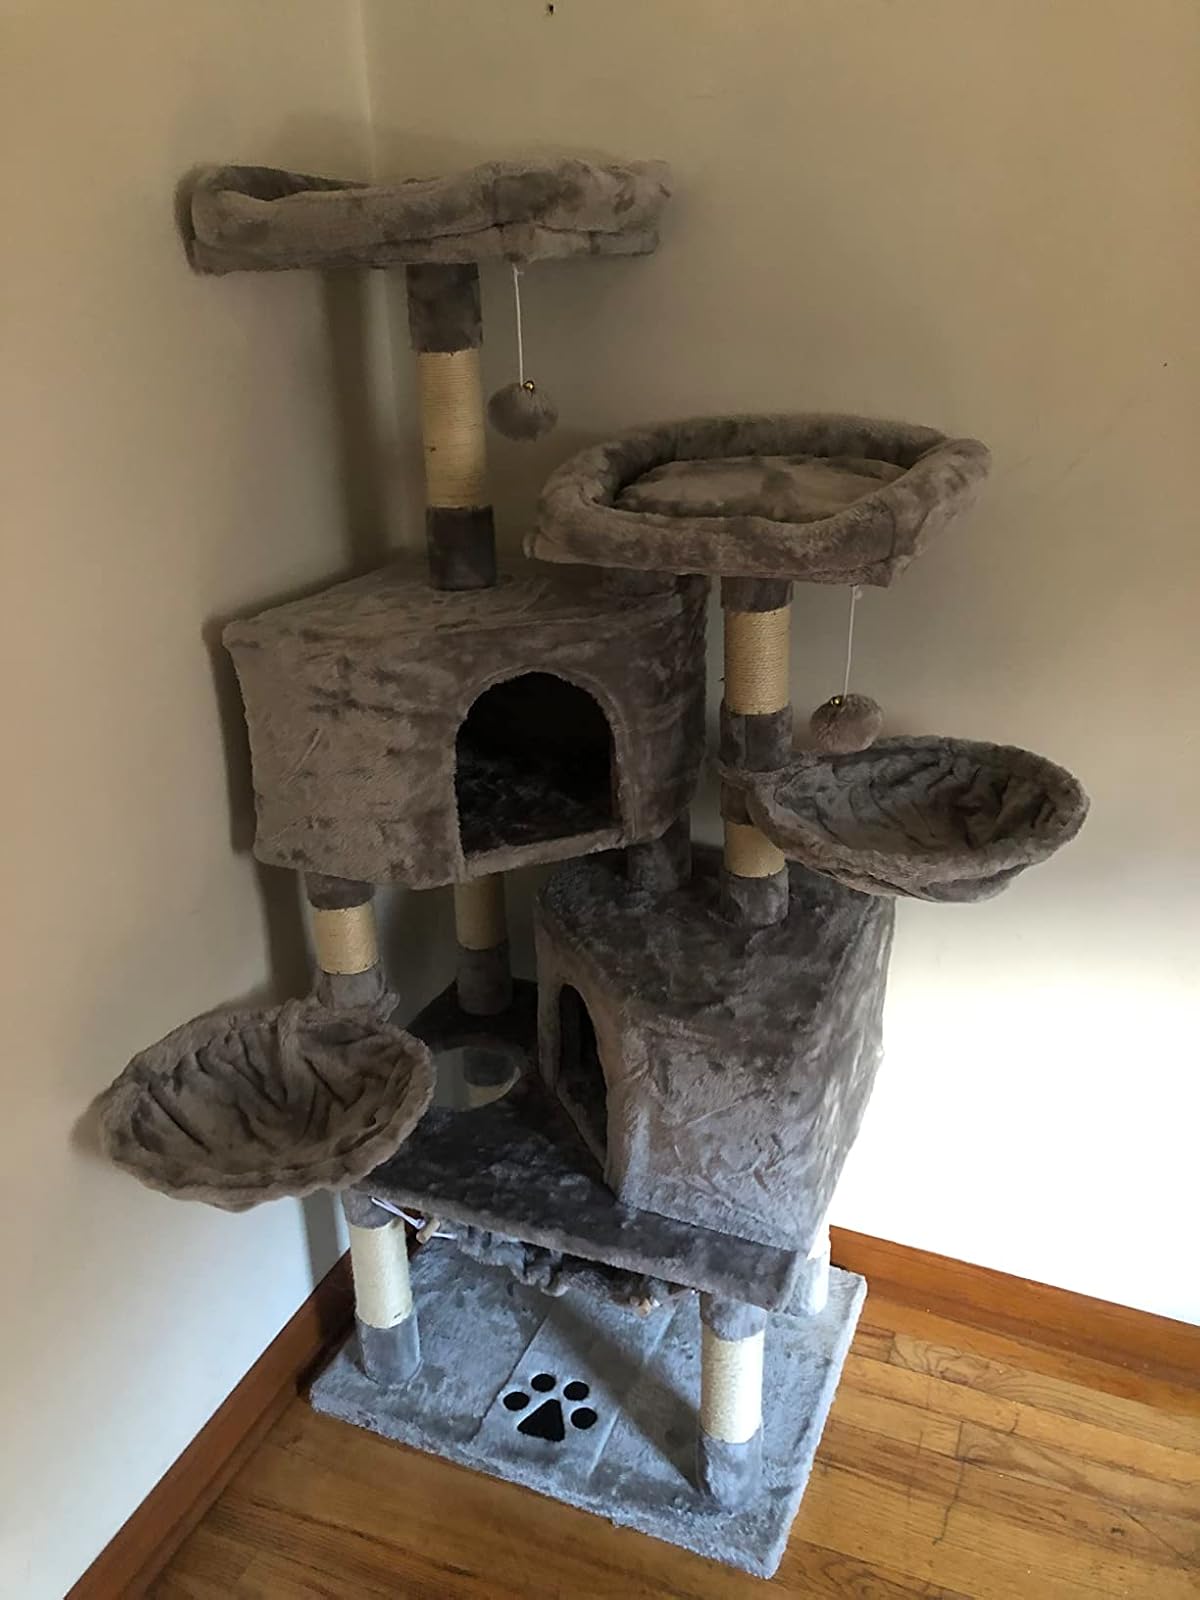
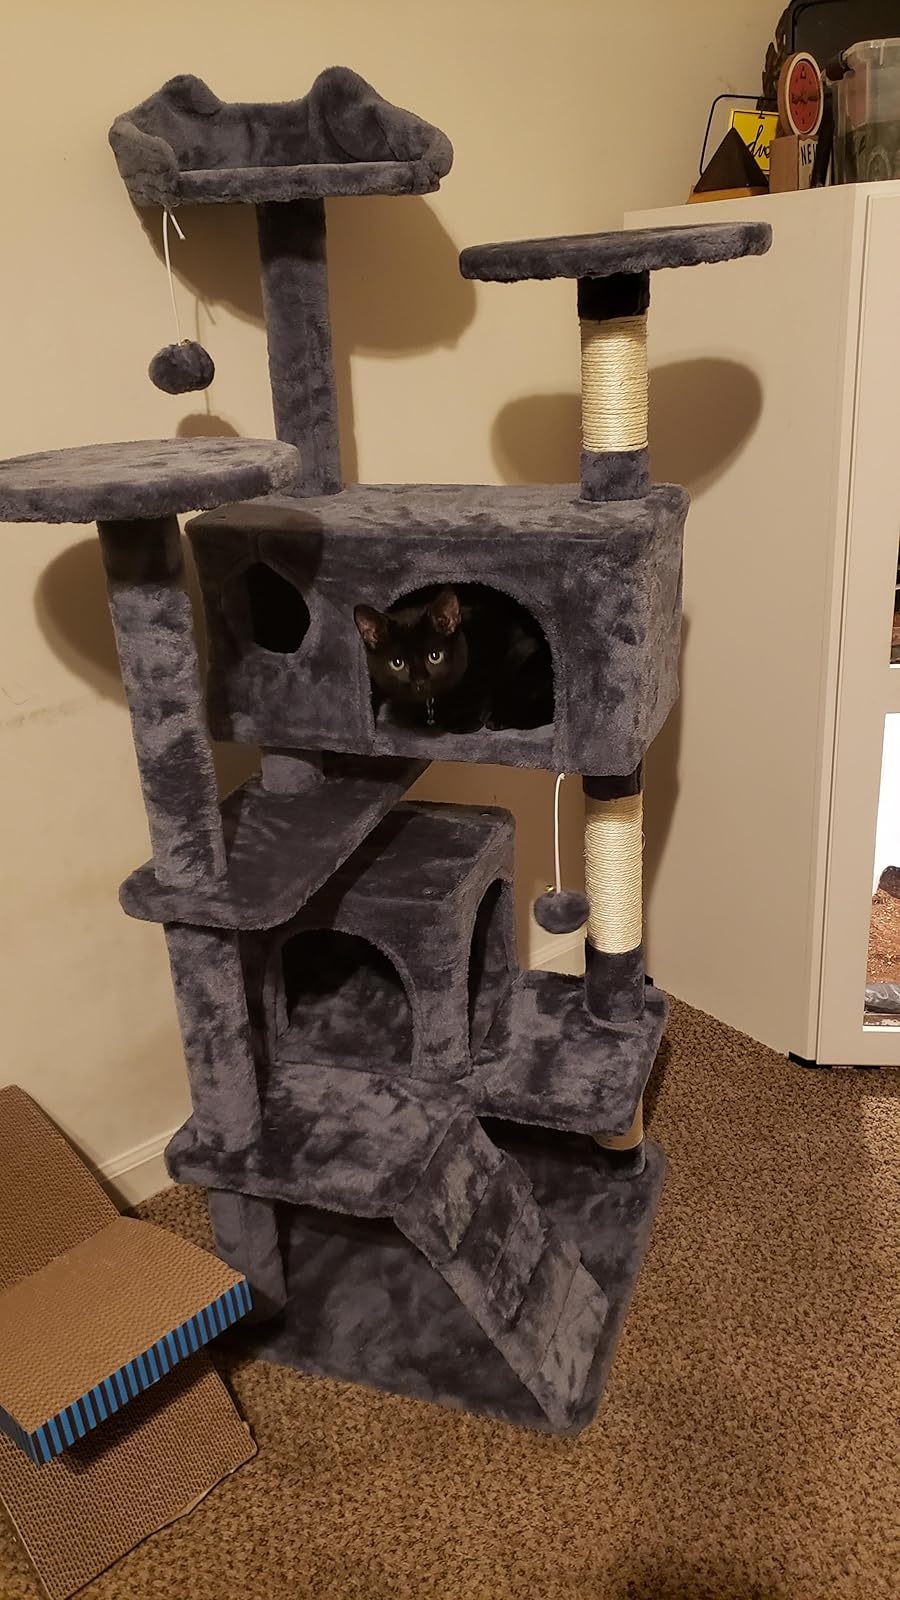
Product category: items_cat tree
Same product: no